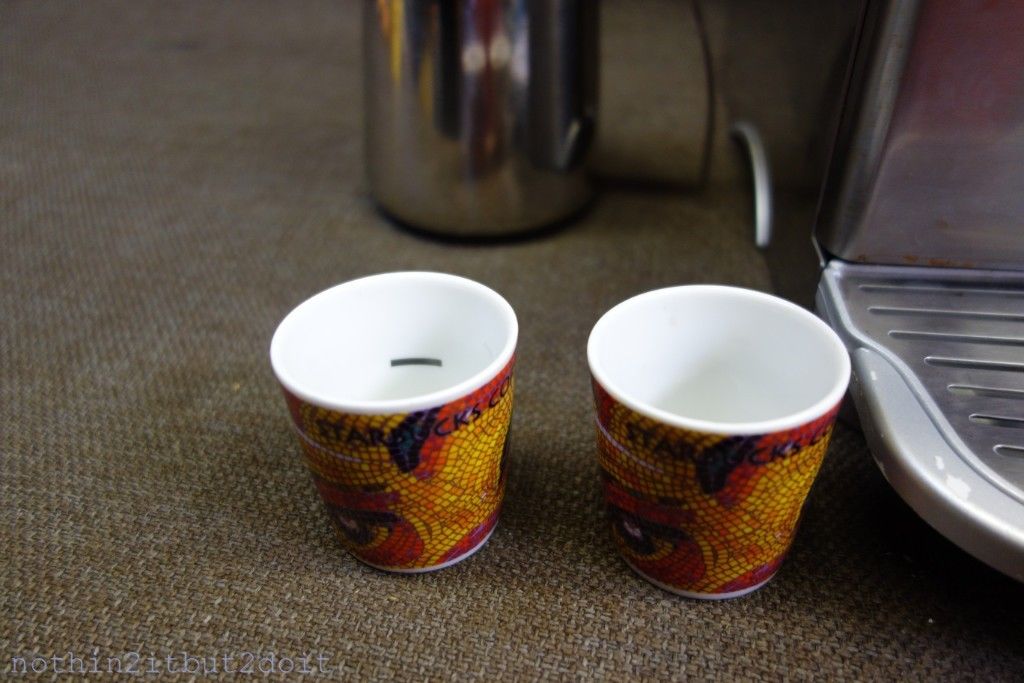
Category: coffee maker